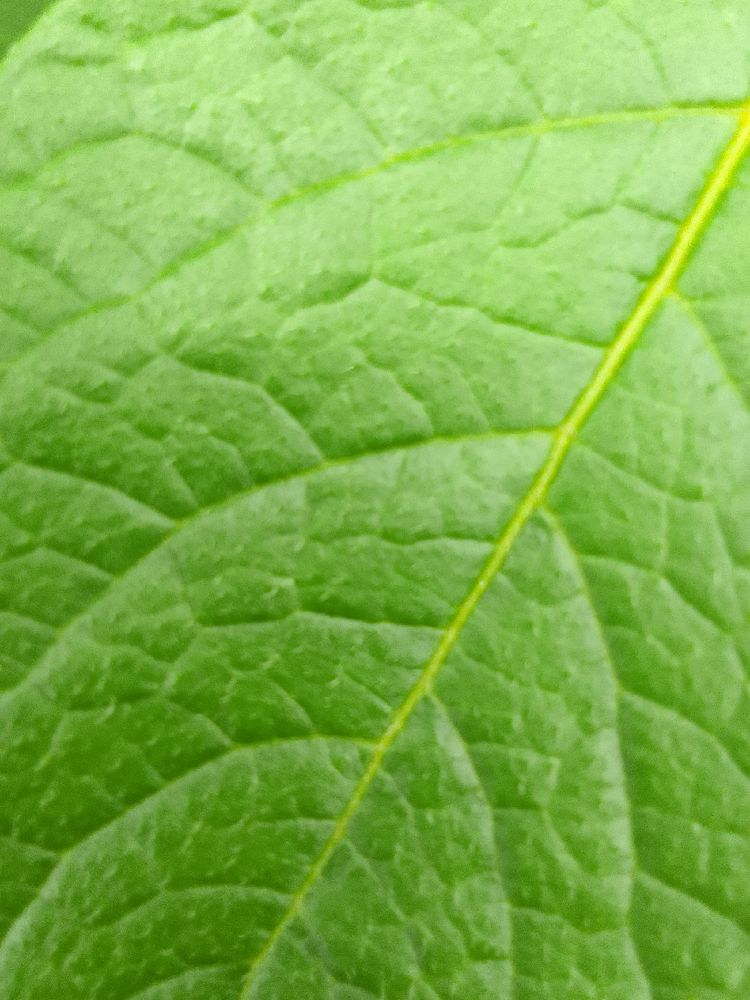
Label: Healthy